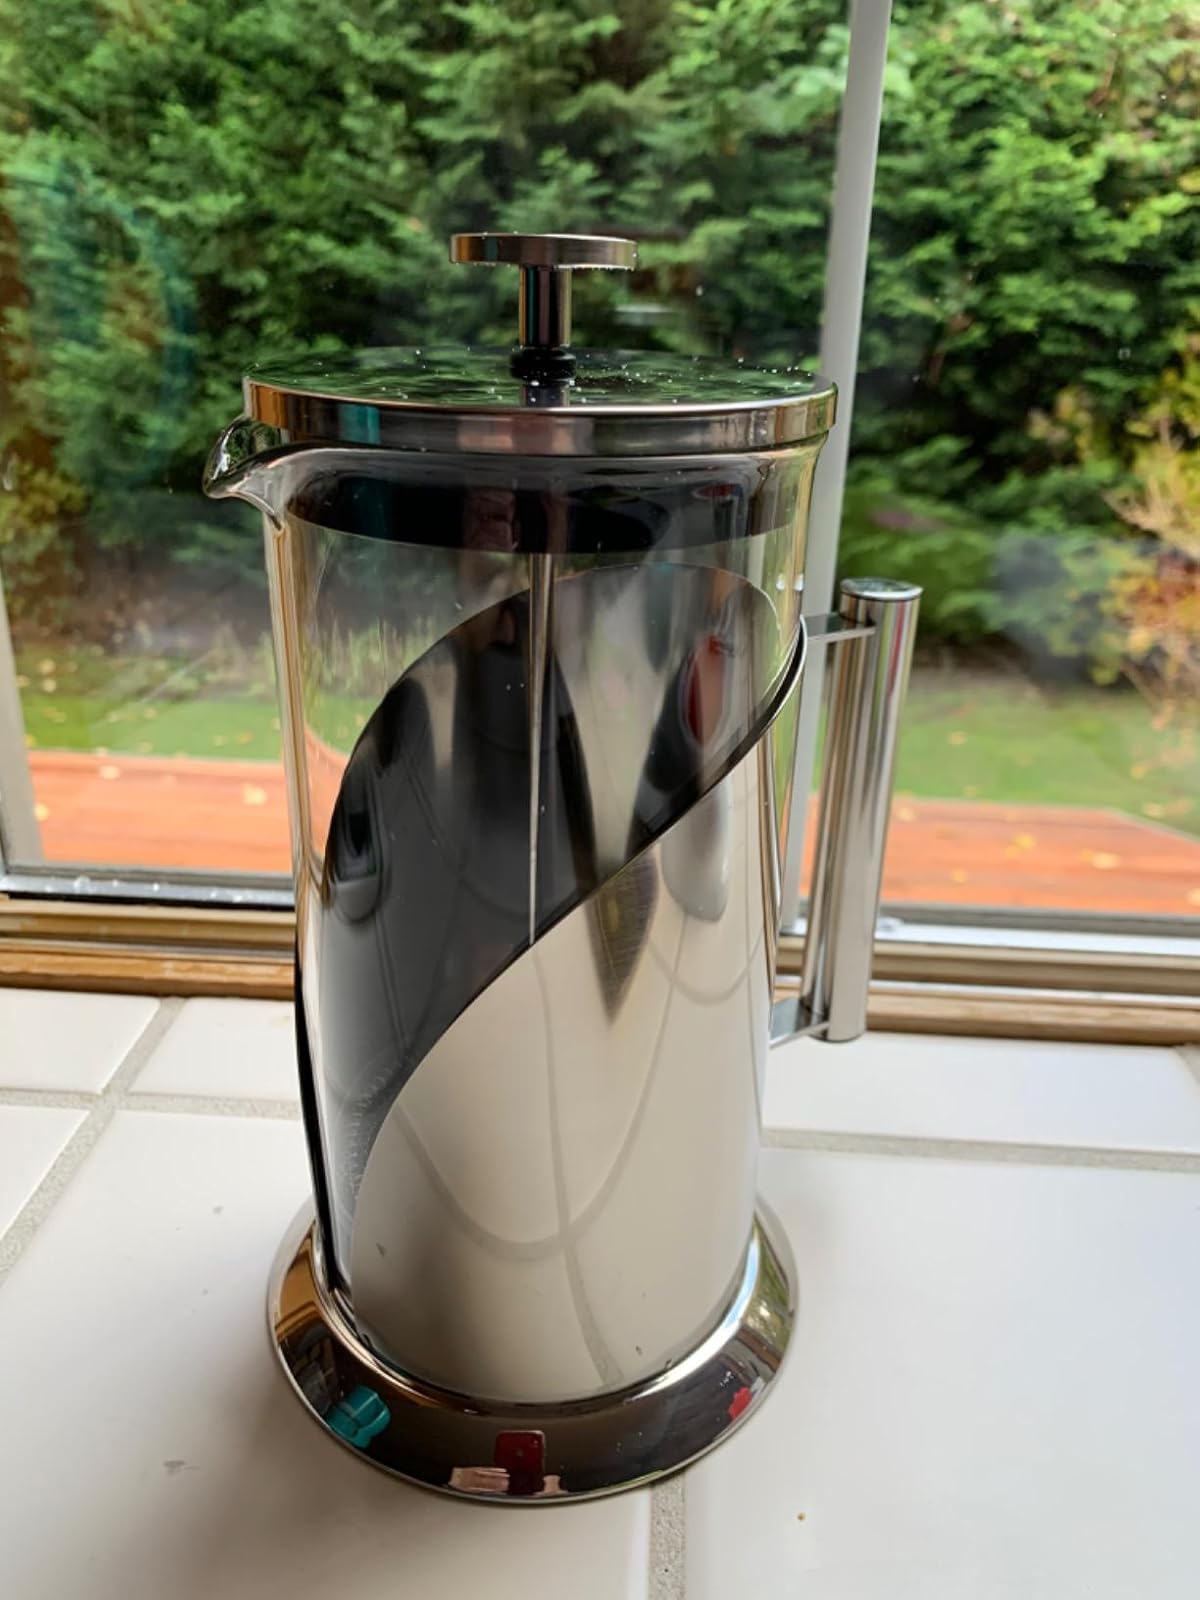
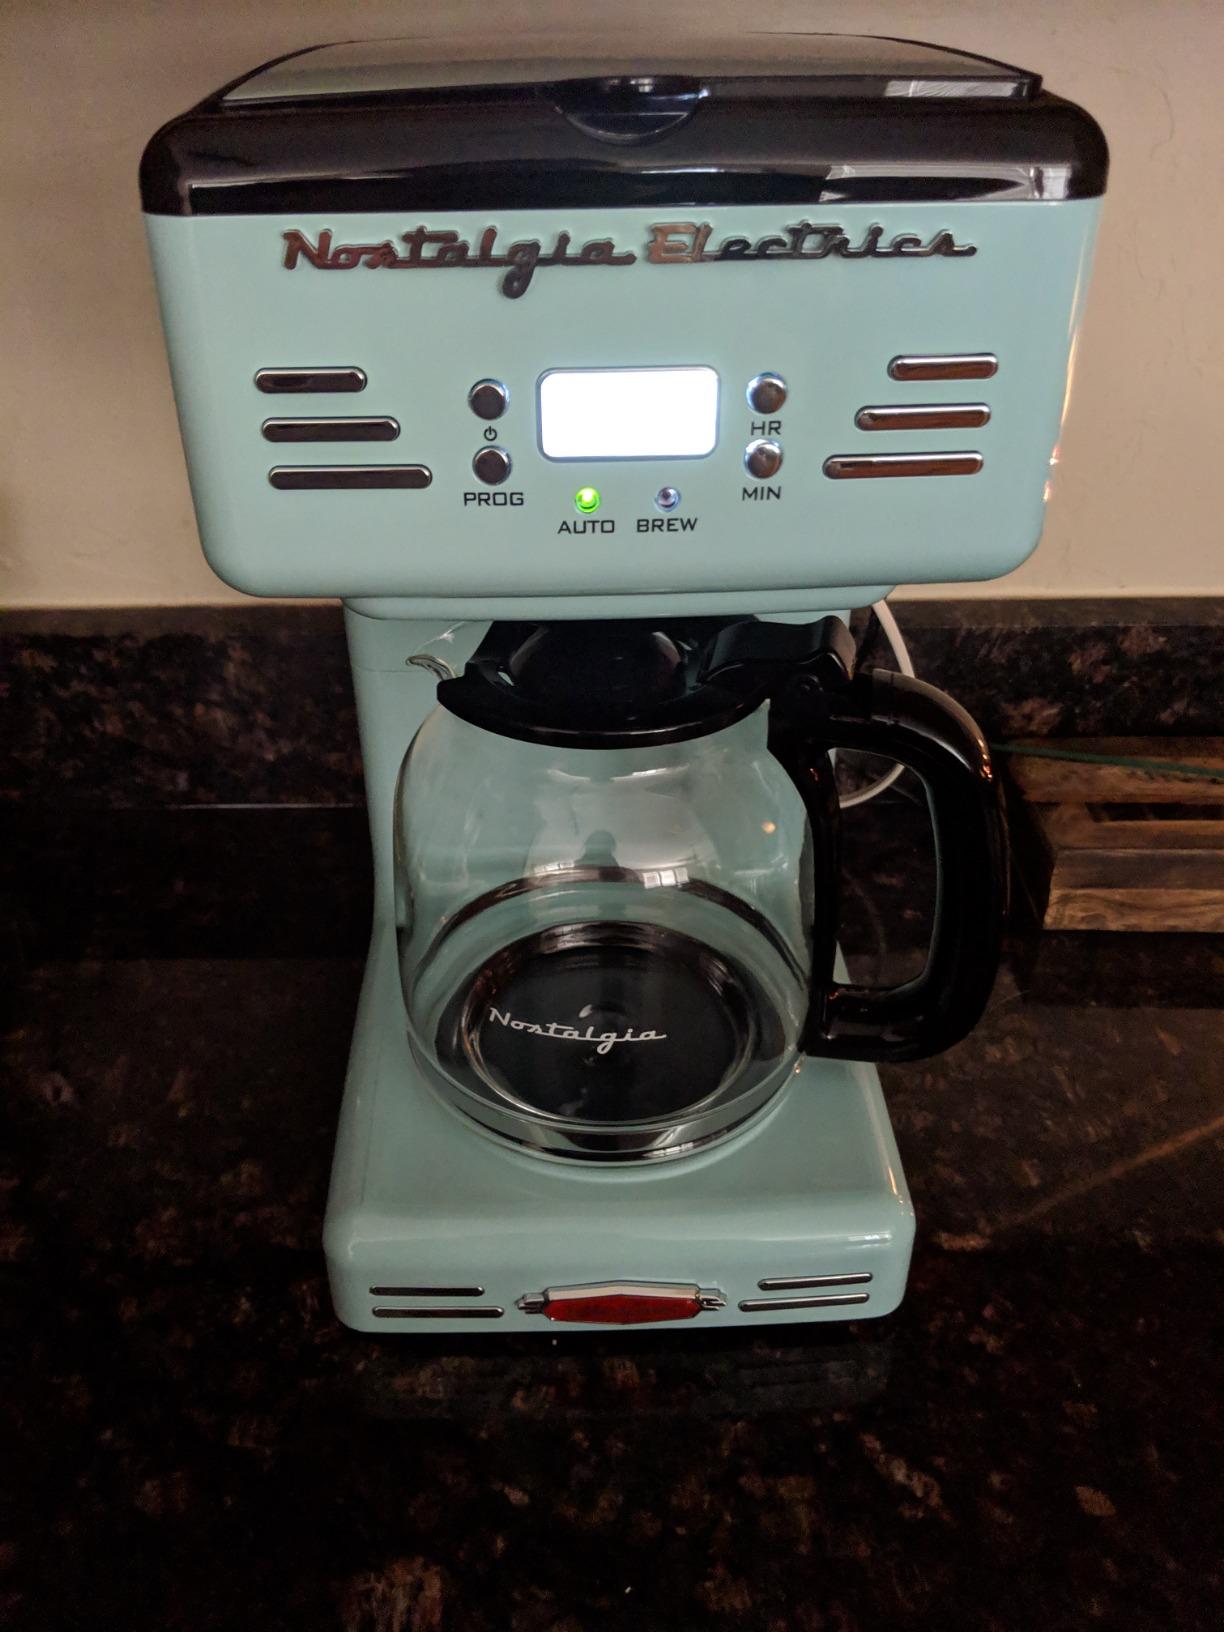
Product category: items_tea
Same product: no